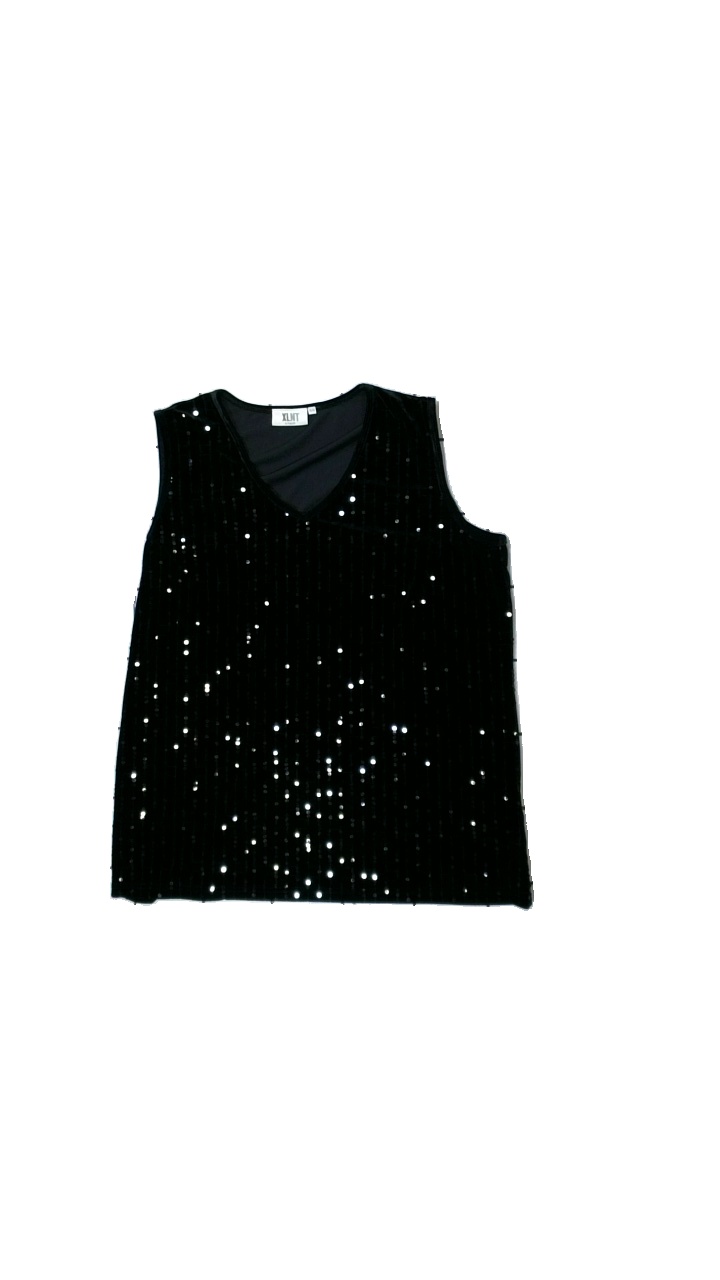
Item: Tank Top (Ladies)
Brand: Kappahl
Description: black tank top with sequins
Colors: Black
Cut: Regular, C-collar
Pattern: Other
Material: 100% Polyester
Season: Winter
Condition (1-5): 5
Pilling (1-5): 5
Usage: Reuse
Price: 50-100